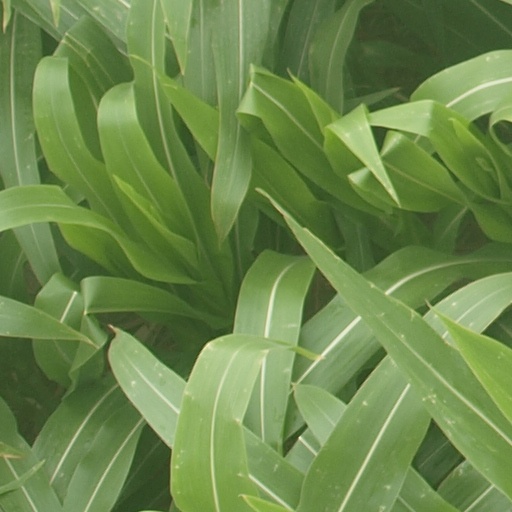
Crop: maize; corn